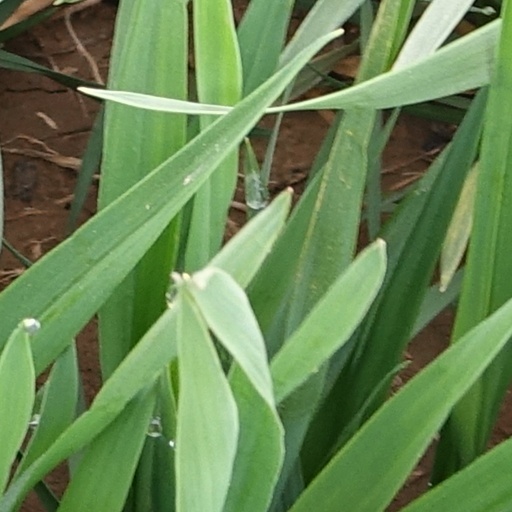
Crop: wheat